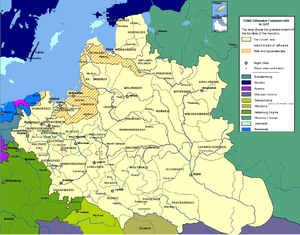
Litauens historie / Storfyrstendømmet
Det polsk-litauiske samvælde med dets største udstrækning i 1635
Litauens historie falder i flere afsnit: stammetiden, den tidlige stat, fællesskabet med Polen, tiden underlagt fremmede herskere, gendannelsen af nationalstaten, den sovjetiske besættelse og den tredje nationalstat.